Jerry Harvey (inventor)

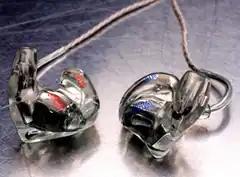
JH16 Pro in-ear monitor

In 2007 Harvey and his wife Brittany moved to Lake of the Ozarks, where they discovered their newborn daughter Katie had a rare genetic disease. They relocated to Harvey's hometown to be close to the local children's hospital, and then in 2008 to Orlando, in order to find trained hearing aid technicians to assist in manufacturing new products he had designed for aviators.